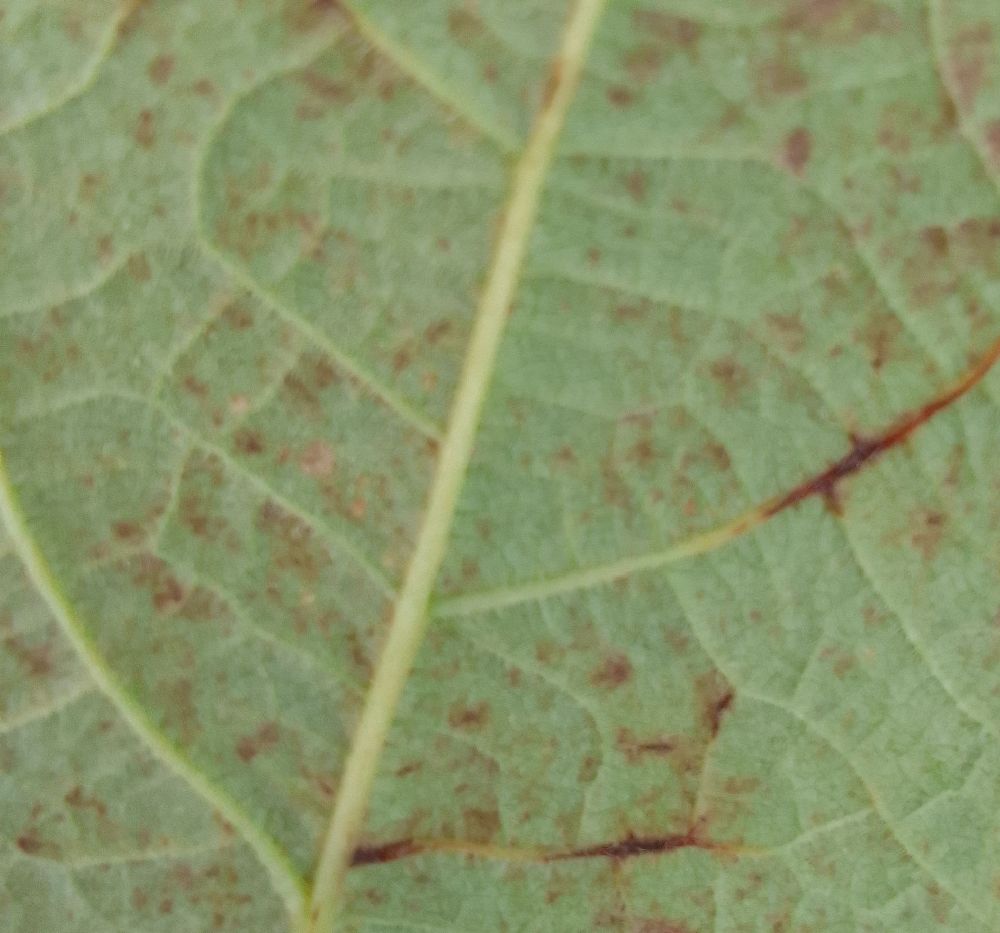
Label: anthracnose